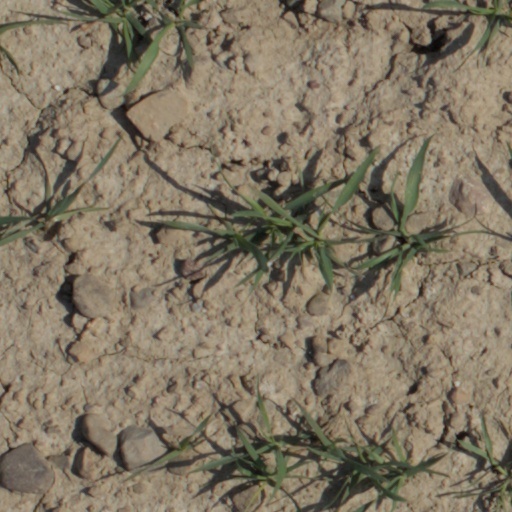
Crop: wheat